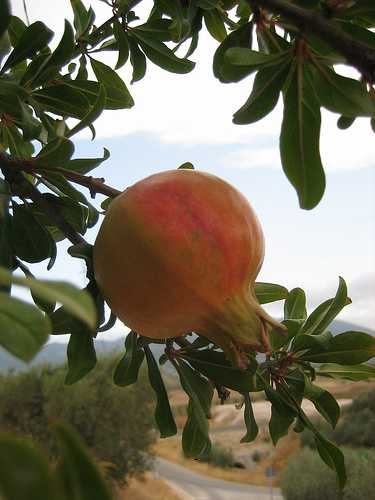
Label: Pomegranate